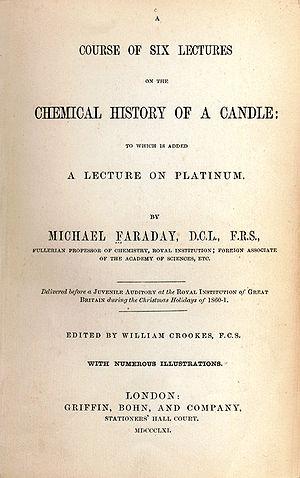
Michael Faraday est un physicien et un chimiste britannique, connu pour ses travaux fondamentaux dans le domaine de l'électromagnétisme, l'électrochimie, le diamagnétisme, et l'électrolyse. Il donne son nom à de multiples lois et phénomènes dans ces domaines, notamment la loi de Faraday en induction électromagnétique, les lois de Faraday en électrochimie, l'effet Faraday, ou encore à des dispositifs expérimentaux comme la cage de Faraday et la cavité de Faraday. Le farad, unité de capacité électrique, est également nommée en son honneur.